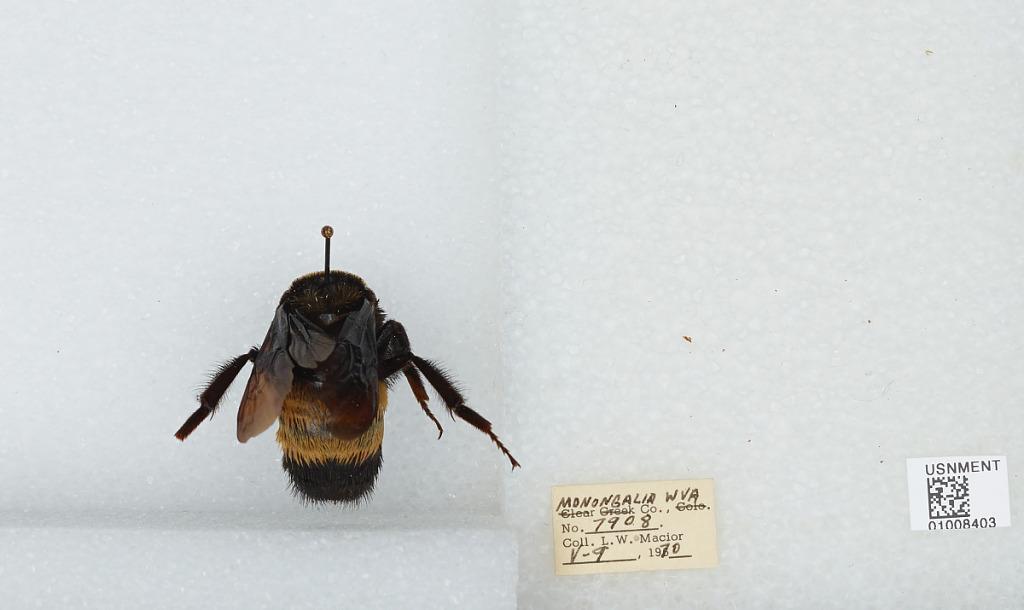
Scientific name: Bombus (Bombias) auricomus (Robertson)
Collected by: L. Macior
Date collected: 1970-5-9
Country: United States
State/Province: West Virginia
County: Monongalia
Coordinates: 39.6303, -80.0464